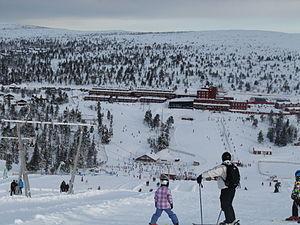
Sälen - Lindvallen